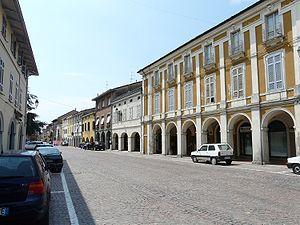
San Secondo Parmense est une commune italienne de la province de Parme dans la région Émilie-Romagne en Italie. Le village se situe à 18 kilomètres de Parme et fait partie du territoire de la Bassa parmense. Un produit typique dérivé du porc est l'épaule cuite de San Secondo.